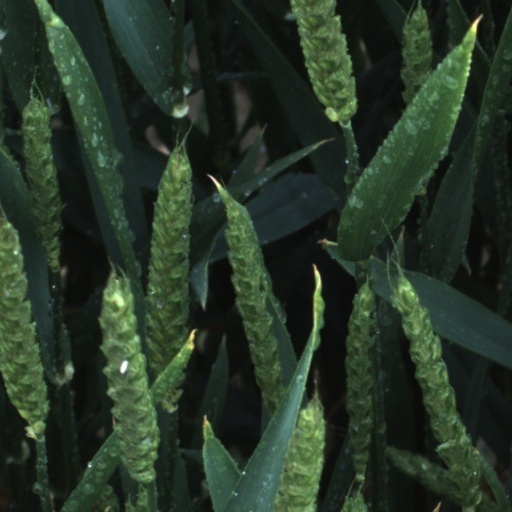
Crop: wheat